Derek Jeter

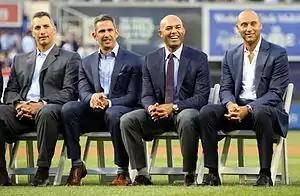
Jeter "(right)" with his fellow Core Four teammates in 2015. All four made their major-league debuts for the Yankees in 1995.

Early in the 1995 season, Fernández and infielder Pat Kelly were injured. Consequently, Jeter made his MLB debut on May 29, 1995. He was assigned uniform number 2, which was most recently worn by Mike Gallego from 1992 to 1994. Batting ninth, he went hitless in five at bats, striking out once. The following day, he recorded his first two major league hits and scored his first two career runs. Jeter batted .234 and committed two errors in 13 games before being returned to Class AAA Columbus; Fernández replaced Jeter at shortstop. He finished the 1995 season with a .250 average without a home run in 15 games in the major leagues. The Yankees advanced to the postseason in 1995. Jeter traveled with the team during the 1995 American League Division Series (ALDS), though he was not on the active roster. The Yankees lost to the Seattle Mariners.